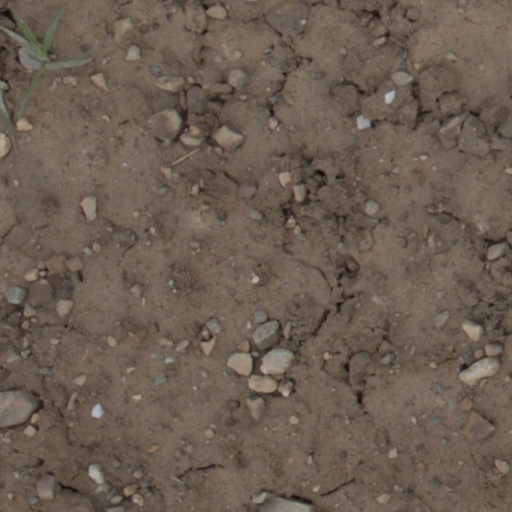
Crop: wheat